Olivier François

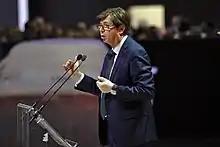

Olivier François (4 October 1961) is a French business executive and the CEO of Fiat, Abarth, and DS Automobiles since 2011. He is global chief marketing officer for Stellantis, and a member of the company's Group Executive Council, a position he has held since September 2011. Due to his attention to creativity, he has been referred to as "Chrysler's Don Draper". In 2024, François was inducted into the American Advertising Federation Hall of Fame.